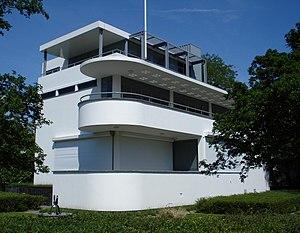
Le musée Chabot est un musée d'art logé dans une villa reconnue commemonument national, dans le parc des Musées à Rotterdam, entre le musée Boijmans Van Beuningen et l'Institut d'architecture des Pays-Bas. Le musée est dédié à l'artiste peintre et sculpteur Hendrik Chabot